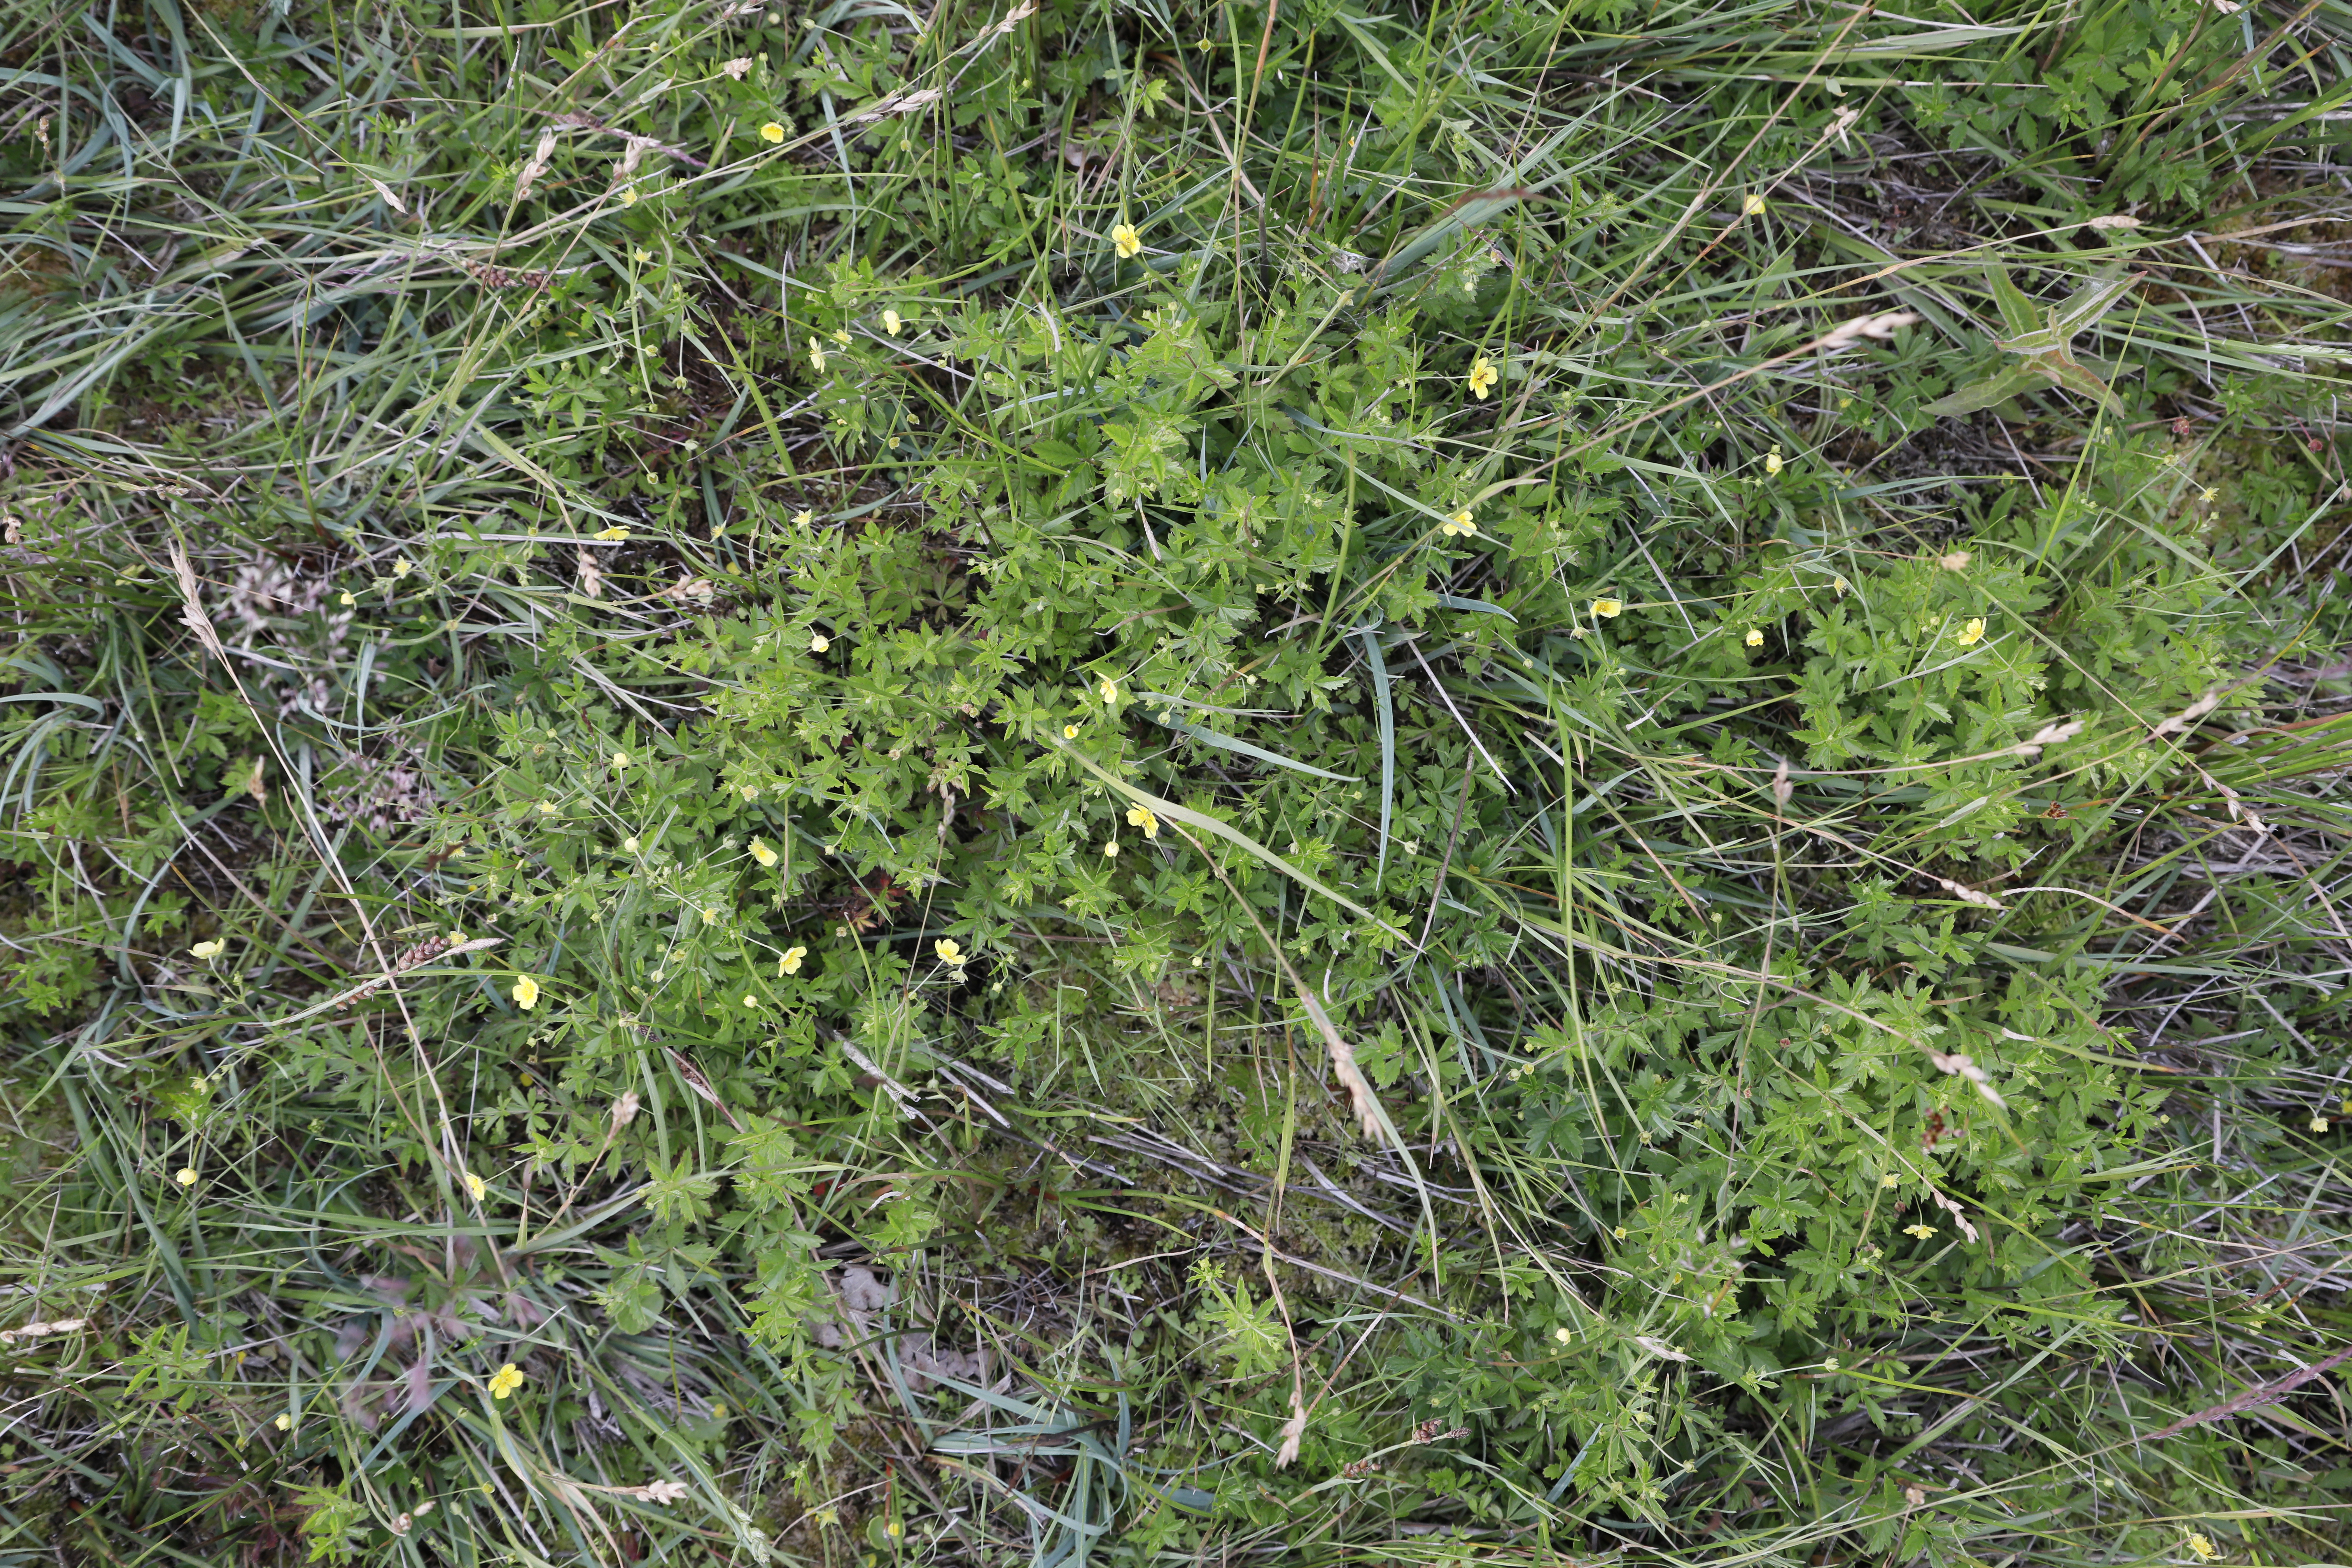
Plant species: Potentilla erecta